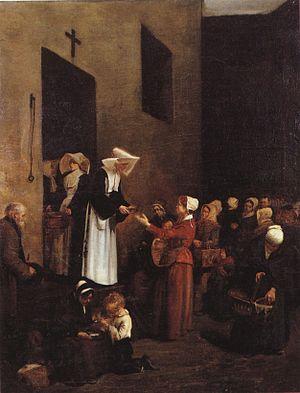
La Charité
François Bonvin, né le 22 novembre 1817 à Vaugirard et mort le 19 décembre 1887 à Saint-Germain-en-Laye, est un peintre et graveur français.
Une maison de charité ou « charité » est un hôpital ou hospice religieux dans lequel sont accomplies les œuvres de bienfaisance du même nom.